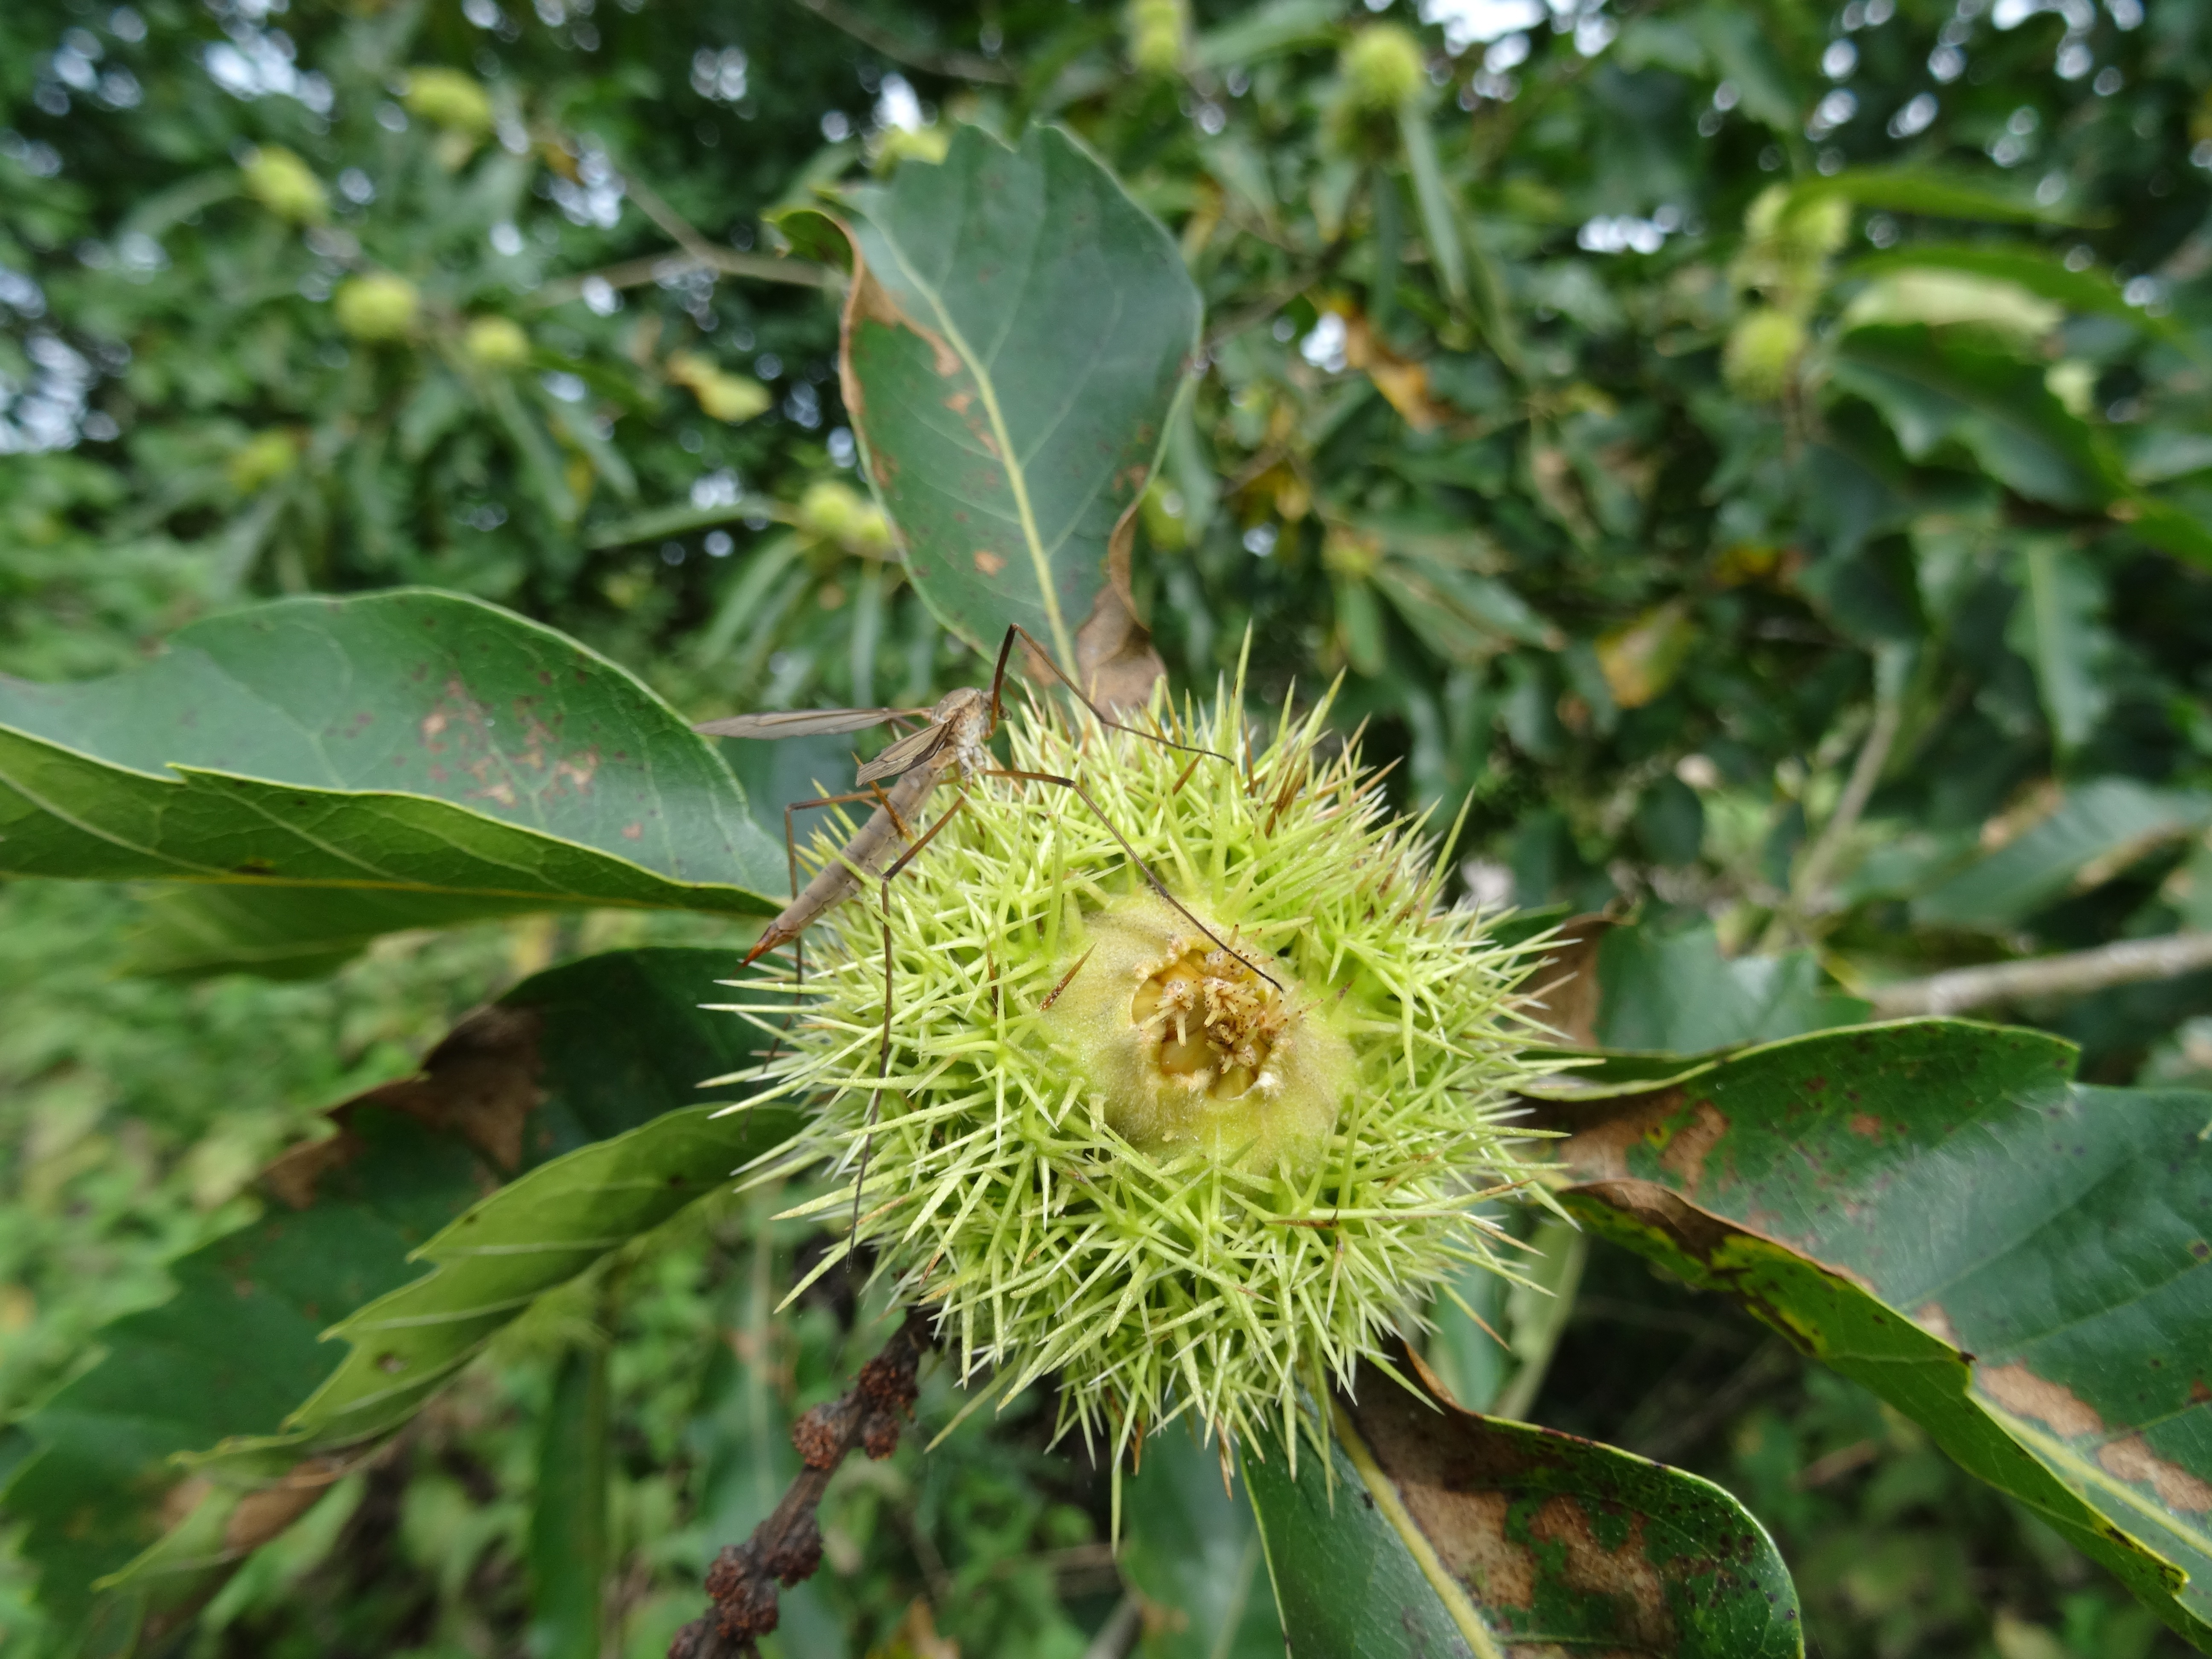
tree, plant, fruit, leaf, flower, summer, food, green, produce, evergreen, botany, garden, flora, shrub, chestnut tree, flowering plant, daddy long legs, woody plant, land plant